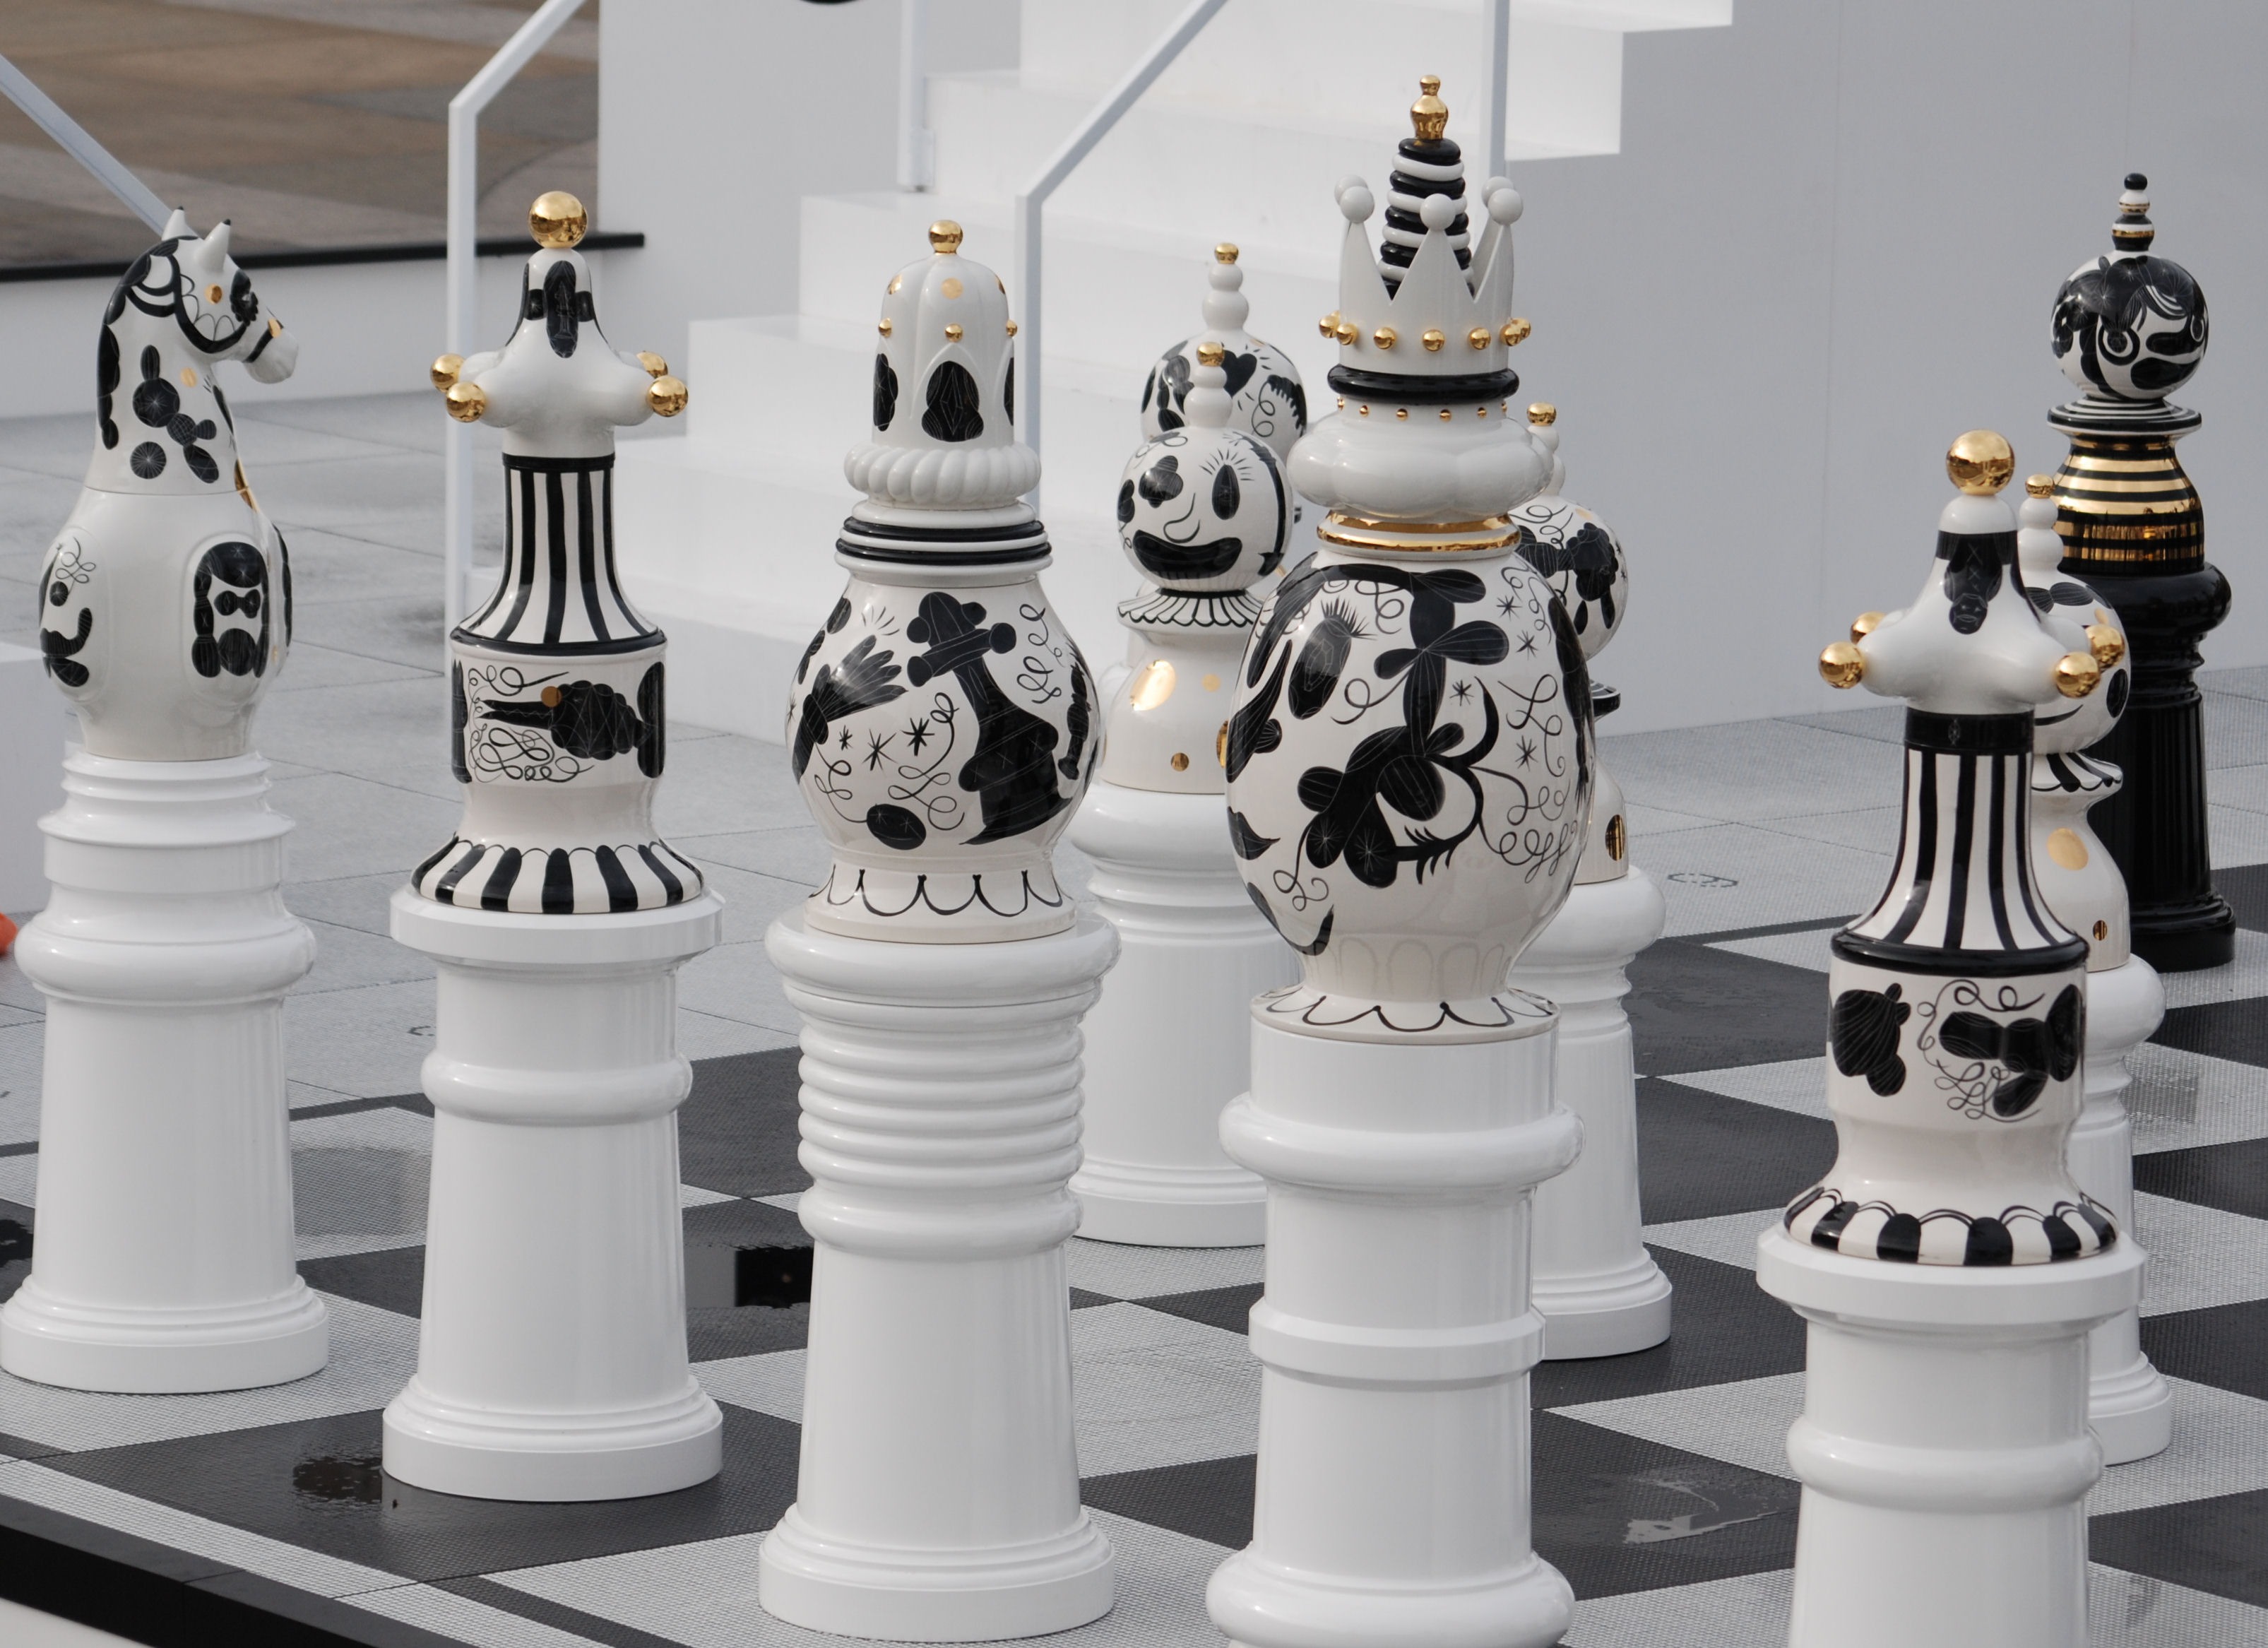
white, recreation, board game, king, sports, chess, queen, strategy, chessboard, games, trafalgar square, indoor games and sports, tabletop game